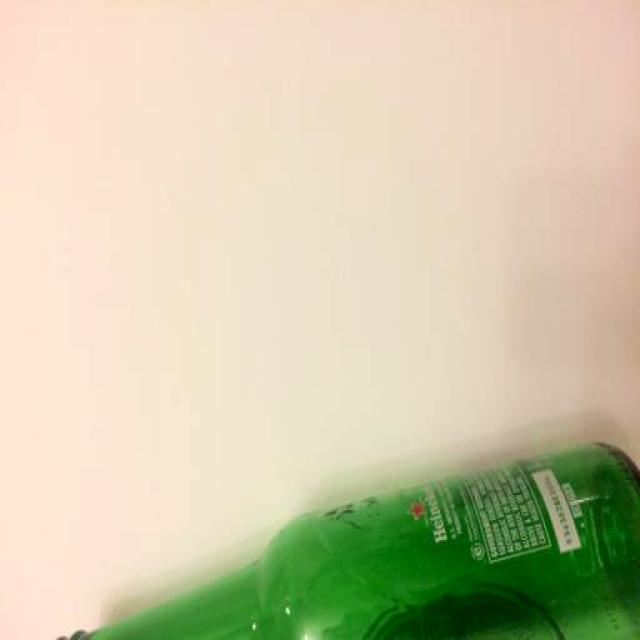
Label: Glass